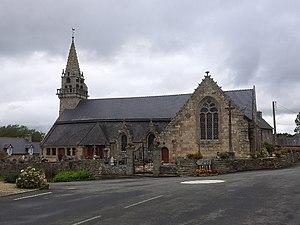
Église This building is inscrit au titre des Monuments Historiques. It is indexed in the Base Mérimée, a database of architectural heritage maintained by the French Ministry of Culture,
Cet article recense une partie des monuments historiques des Côtes-d'Armor, en France.
La liste des églises des Côtes-d'Armor recense de la manière la plus complète possible les églises, cathédrales et basiliques situées dans le département français des Côtes-d'Armor.
Landebaëron [lɑ̃dbɛʁɔ̃] est une commune française située dans le département des Côtes-d'Armor en région Bretagne.